Command of the sea

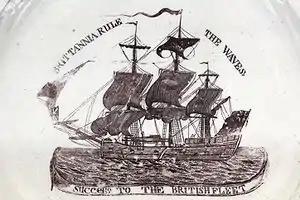
"Britannia rule the waves": decorated plate made in Liverpool circa 1793-1794 (Musée de la Révolution française).

Historically, many powers attempted to extend command of the sea into peacetime, imposing taxes or other restrictions on shipping using areas of open sea. For example, Venice claimed the Adriatic Sea, and exacted a heavy toll from vessels navigating its northern waters. Genoa and France each claimed portions of the western Mediterranean Sea. Denmark and Sweden claimed to share the Baltic Sea between them. Spain claimed dominion over the Pacific Ocean and the Gulf of Mexico, and Portugal over the Indian Ocean and all the Atlantic Ocean south of Morocco (Hall, 148-9).